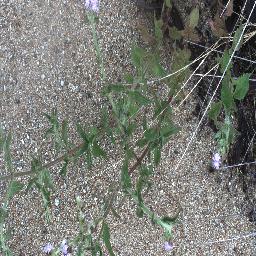
Label: siam_weed